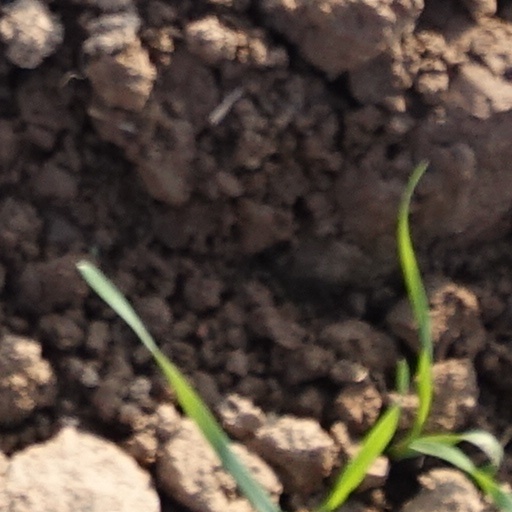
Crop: wheat